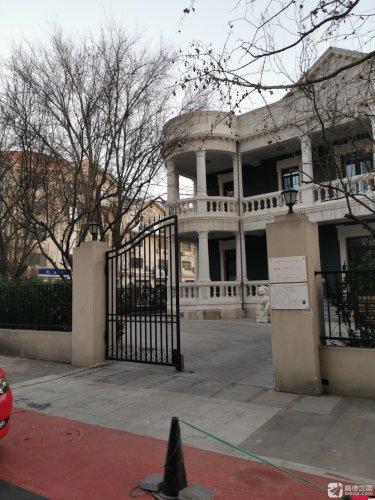
地标名称：意租界商店旧址
所在城市：天津市·河北区